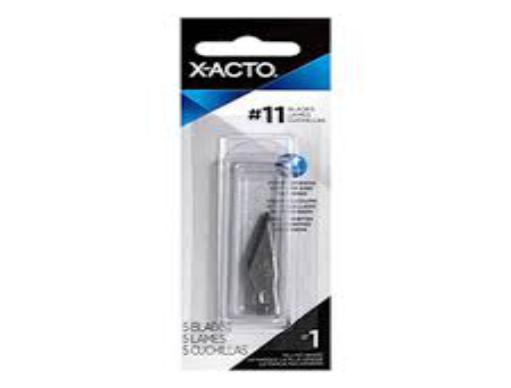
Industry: Necessities